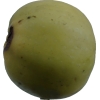
Label: Apple 13